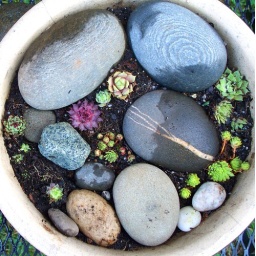
sempervivums river rocks in a bowl shaped pot 2008